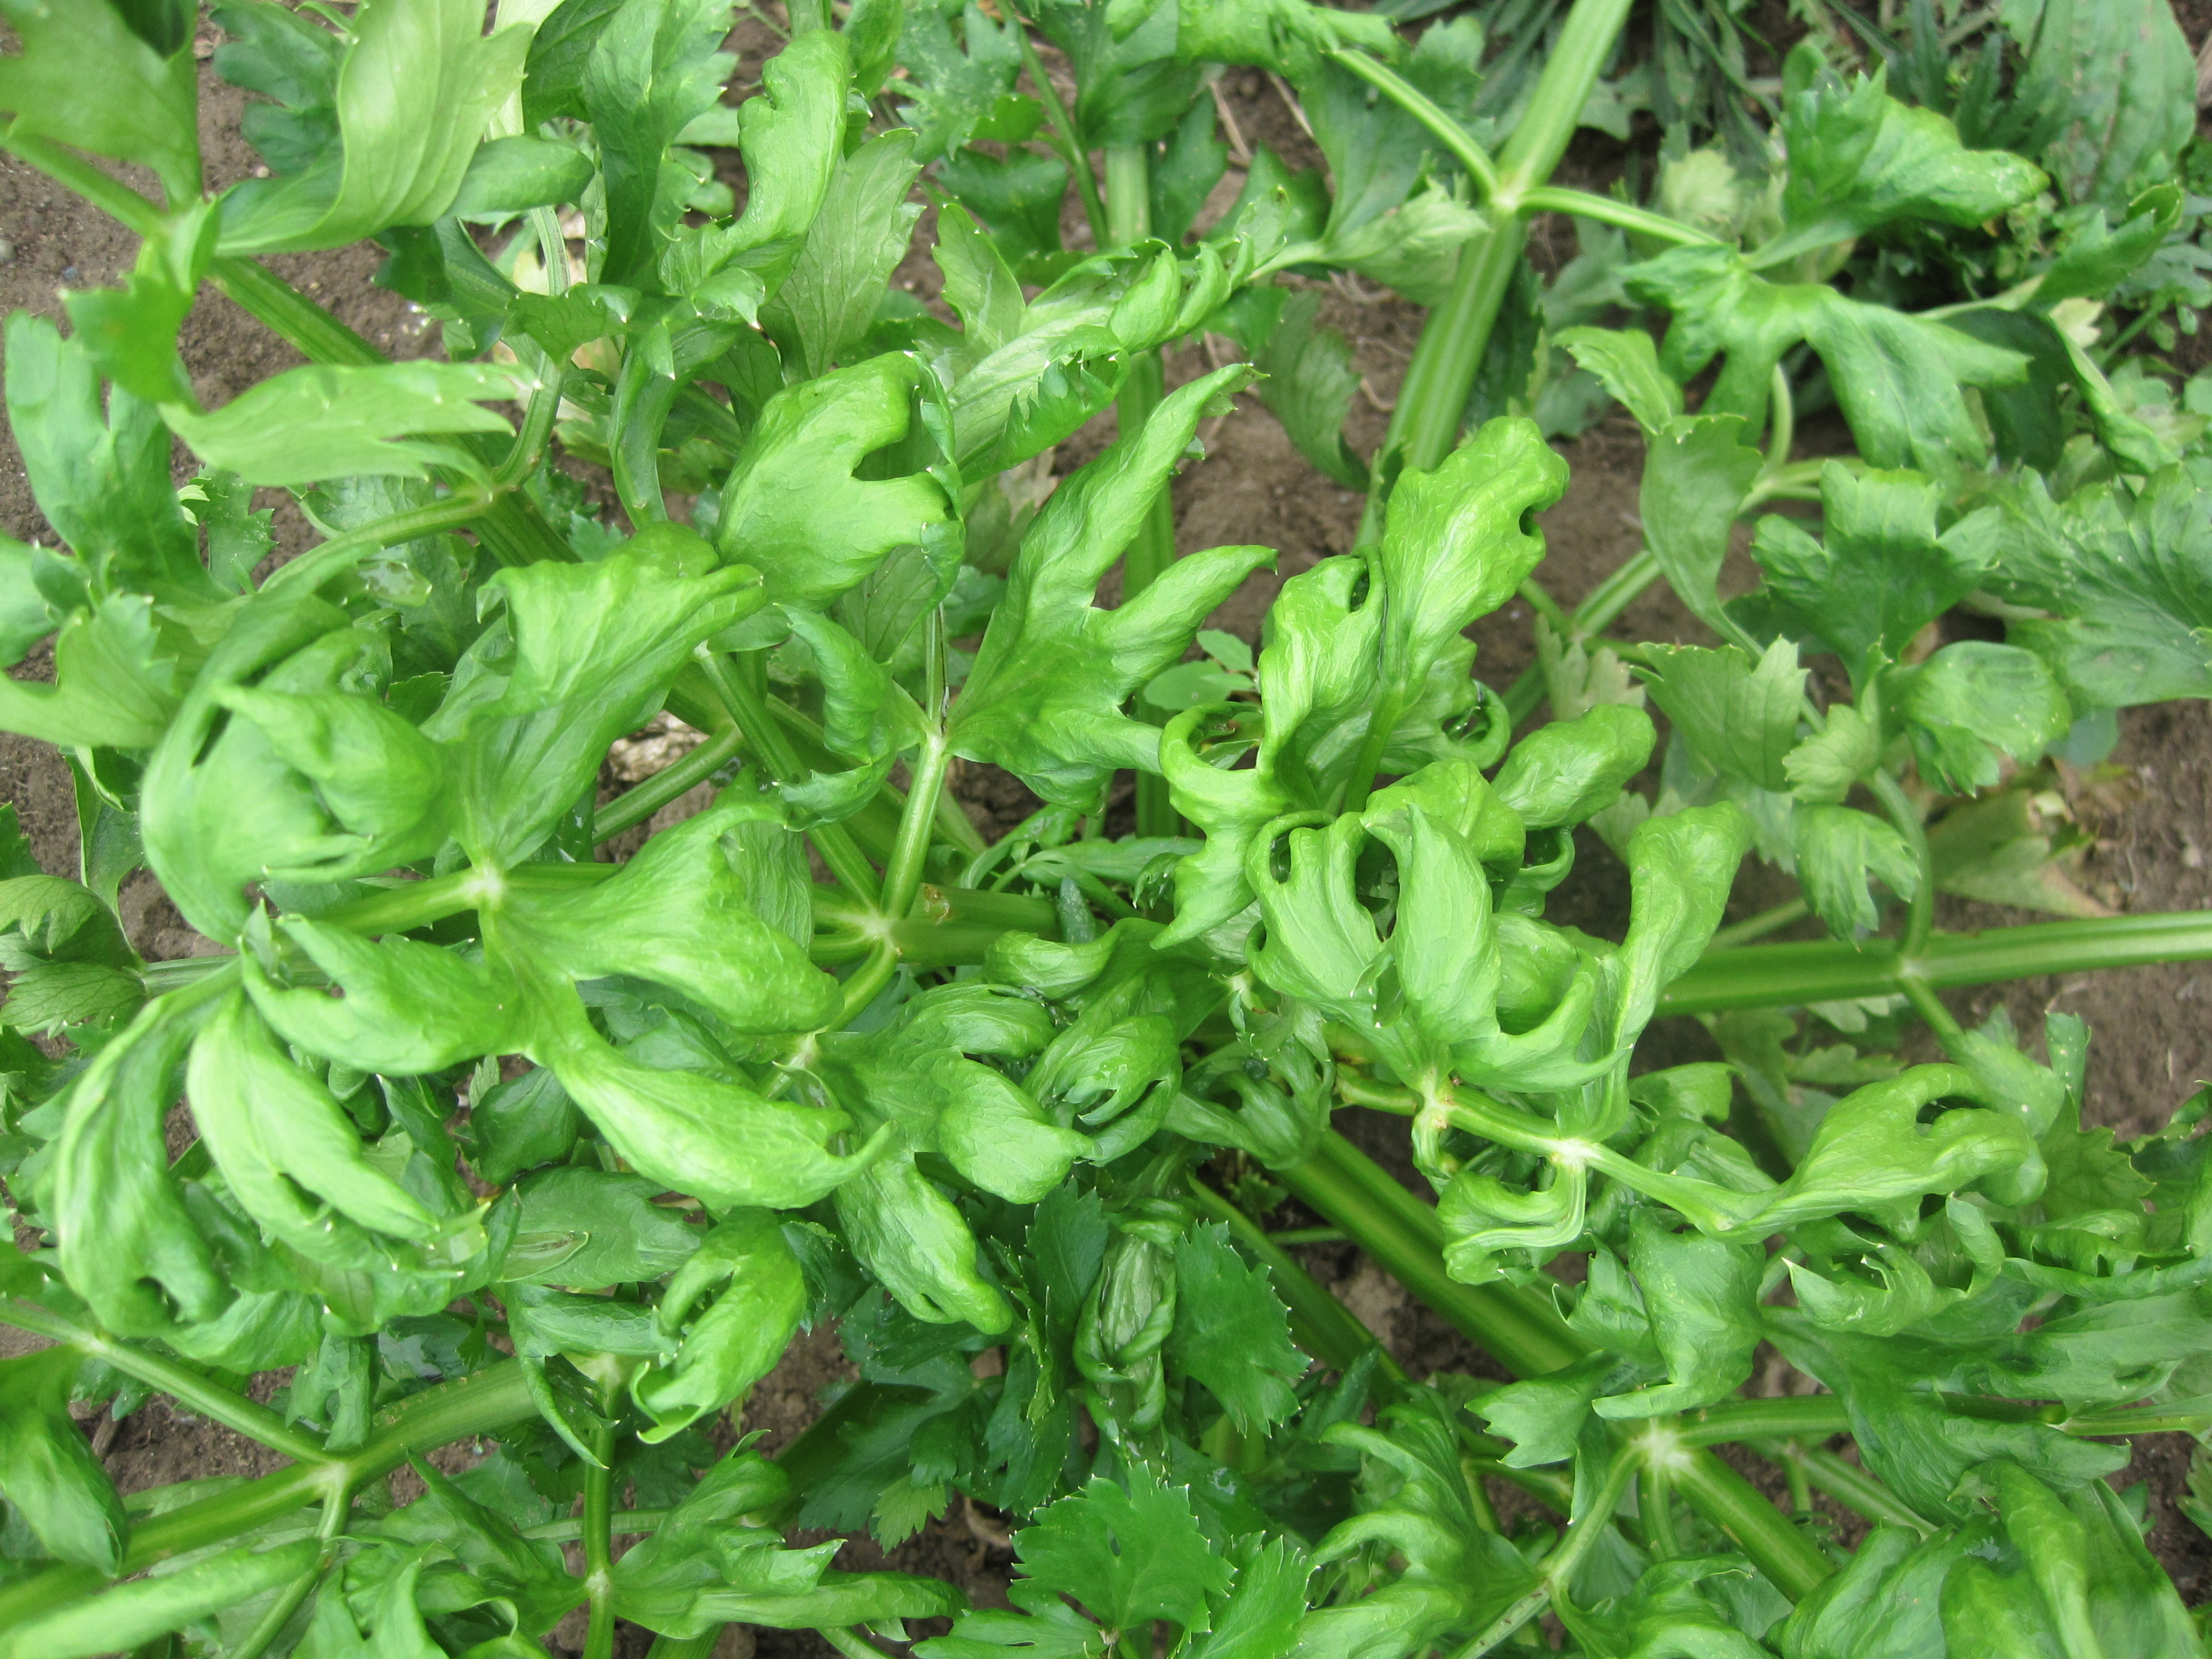
Plant: Celery
Disease: celery anthracnose